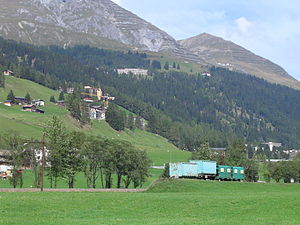
Schatzalp-Bahn / Links
Hotel Schatzalp ses i en lysning i skoven på skråningen over byen. Schatzalp-Bahn anes mellem træerne nedenfor
Schatzalp-Bahn er en kabelbane, der forbinder Davos i Schweiz med den sydvendte skråning, Schatzalp, højt over byen.